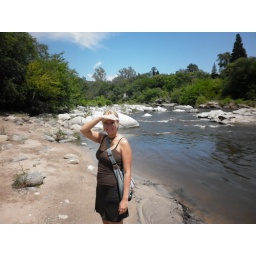
There was a river by the house